List of awards and nominations received by Anne Hathaway

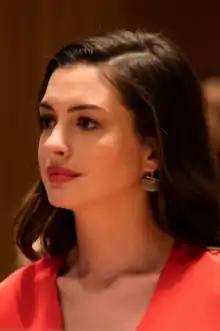
Hathaway in 2017

American actress Anne Hathaway has won 40 awards from 101 nominations. Her career began with a leading role in the television series "Get Real" (1999–2000), which garnered her a Teen Choice Award nomination for Choice TV Actress. Her film debut came with the leading role of Mia Thermopolis in the Disney comedy "The Princess Diaries" (2001), for which she was nominated for an MTV Movie Award for Best Breakthrough Performance. Following a series of family films that were box-office failures, she made a transition to adult roles with the 2005 dramas "Havoc" and "Brokeback Mountain", the latter of which was nominated for a Screen Actors Guild Award for Outstanding Performance by a Cast in a Motion Picture. The following year, Hathaway gained nominations for a Teen Choice Award and a British Independent Film Award for the comedy-drama "The Devil Wears Prada" and the biopic "Becoming Jane", respectively.